Greene County, Virginia

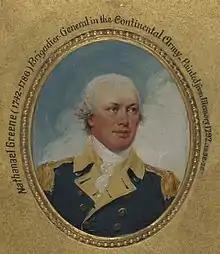
Nathanael Greene, for whom the county was named.

Greene County was established in 1838 from Orange County. The county is named for American Revolutionary War hero Nathanael Greene (1742–1786), who was a general in the Continental Army.